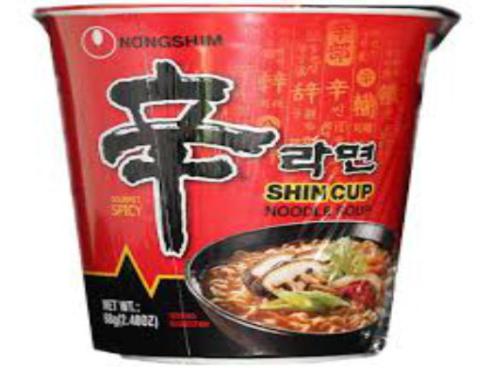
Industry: Food